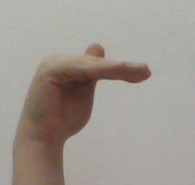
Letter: khaa